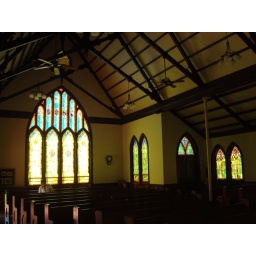
Large stained glass window in Hanalei church. Mary sitting in pews.